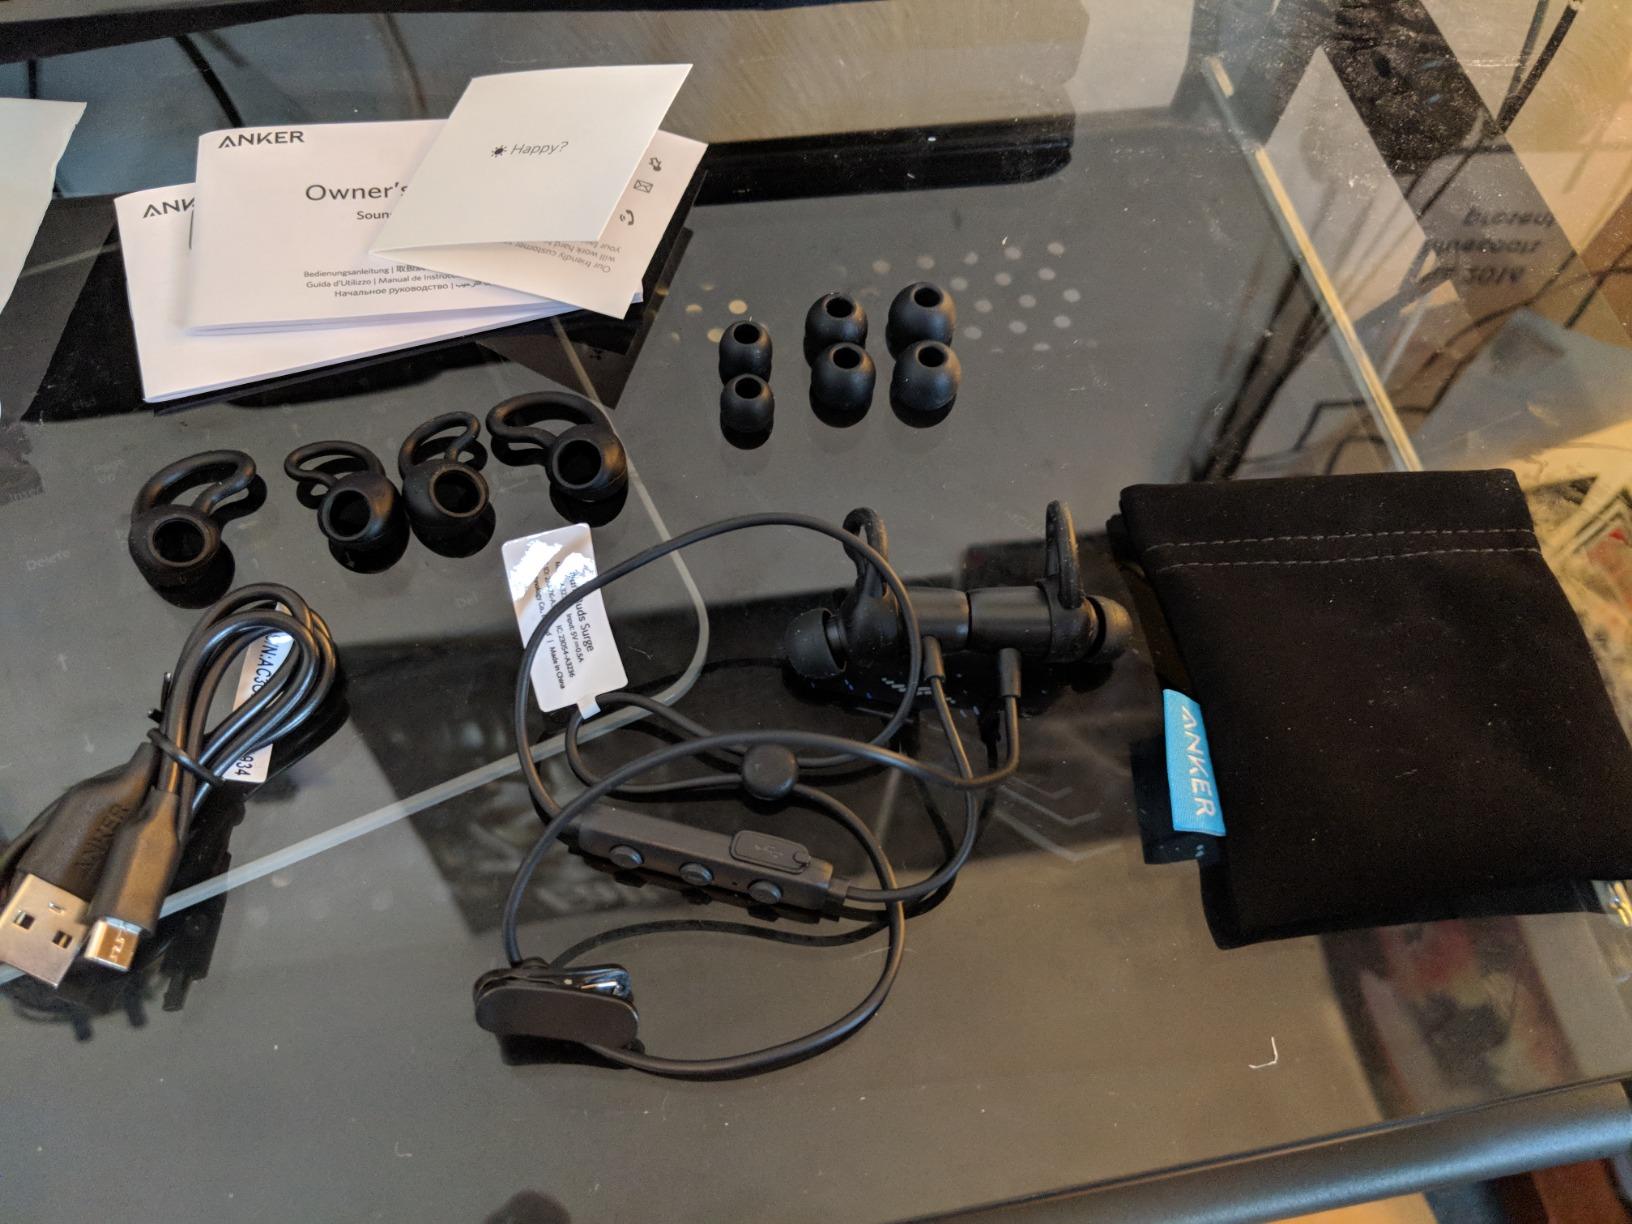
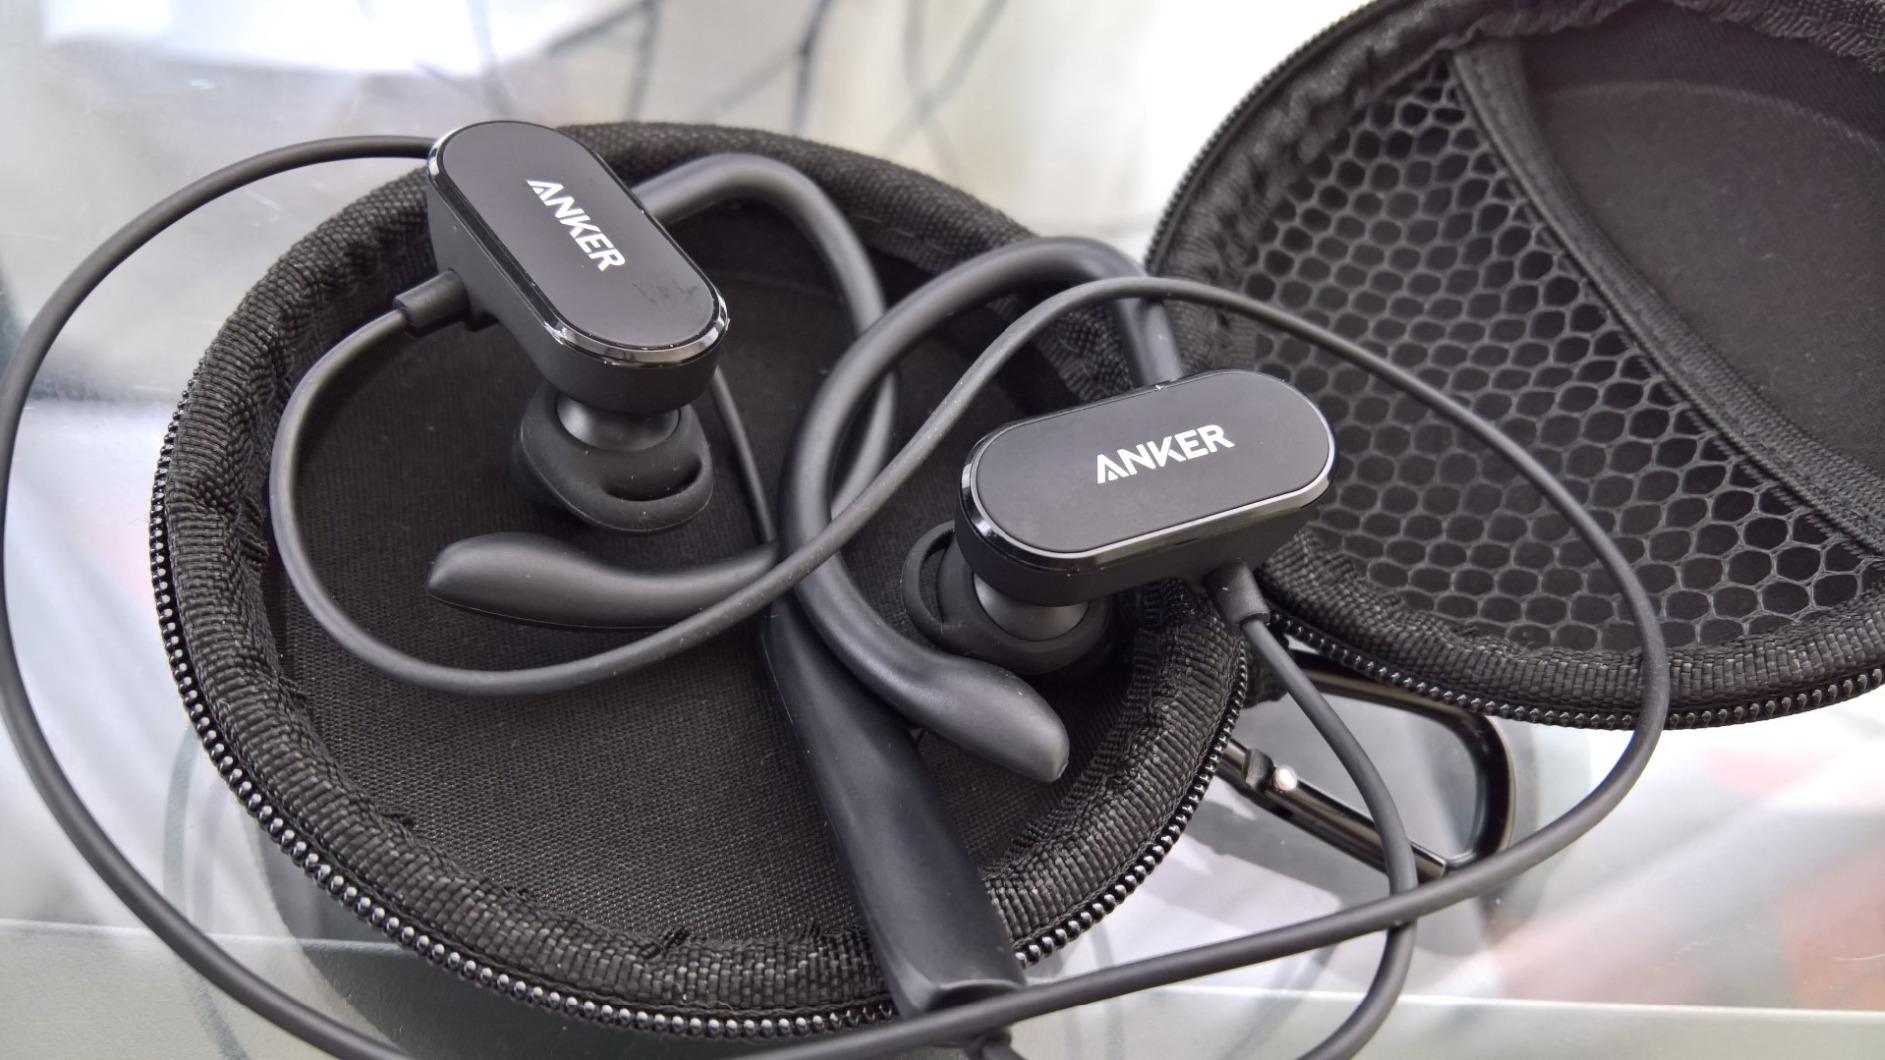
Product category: headphones
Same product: no